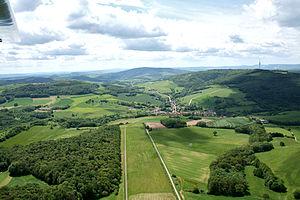
Eßweiler est une municipalité de la Verbandsgemeinde de Wolfstein, dans l'arrondissement de Kusel, en Rhénanie-Palatinat, dans l'ouest de l'Allemagne.